Shlach

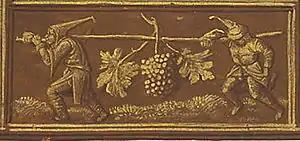
The Spies Return from Canaan Carrying a Large Bunch of Grapes (miniature on vellum by a follower of Simon Bening from a 1500–1525 Southern Netherlands Book of Hours)

Reading Psalm 76:6, "The stout-hearted are bereft of sense, they sleep their sleep," a midrash taught that the expression "bereft of sense" applied to Moses and Aaron. They sent the spies, who slandered the land, so that they did not know what to do. Moses and Aaron lost courage, but Caleb immediately rose and silenced all of the people, as Numbers 13:30 reports, "And Caleb stilled ("vayahas") the people." He stood on a bench and silenced them, saying, "Silence ("has")!" and they became silent to hear him. Caleb told them in Numbers 14:7, "The land . . . is an exceeding good land." God therefore said to Moses, "I am exceedingly grateful to him [Caleb]," as may be inferred from Deuteronomy 1:36, "Except ("zulati") Caleb the son of Jephunneh, he shall see it . . . because he has wholly followed the Lord.” The word "zulati" signified "lazeh itti", “this one was with Me,” more than the 600,000 other Israelites, who could not find your hands and feet, but failed in courage. Thus Psalm 76:6 says, “The stout-hearted are bereft of sense.” The midrash taught that it came to this because the messengers that Moses and Aaron sent were fools. Of such as these Proverbs 26:6 observes, “He that sends a message by the hand of a fool cuts off his own feet, and drinks damage.”